Nihonmatsu Castle

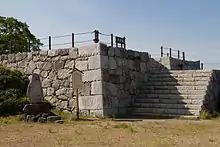
Stone base of the main "tenshu"

As with many Japanese castles, in 1872, subsequent to the Meiji restoration the remaining castle structures were destroyed and the site was transformed into a park. The site, called became famous for its sakura blossoms in spring, and a festival featuring dolls made from chrysanthemum flowers in autumn.